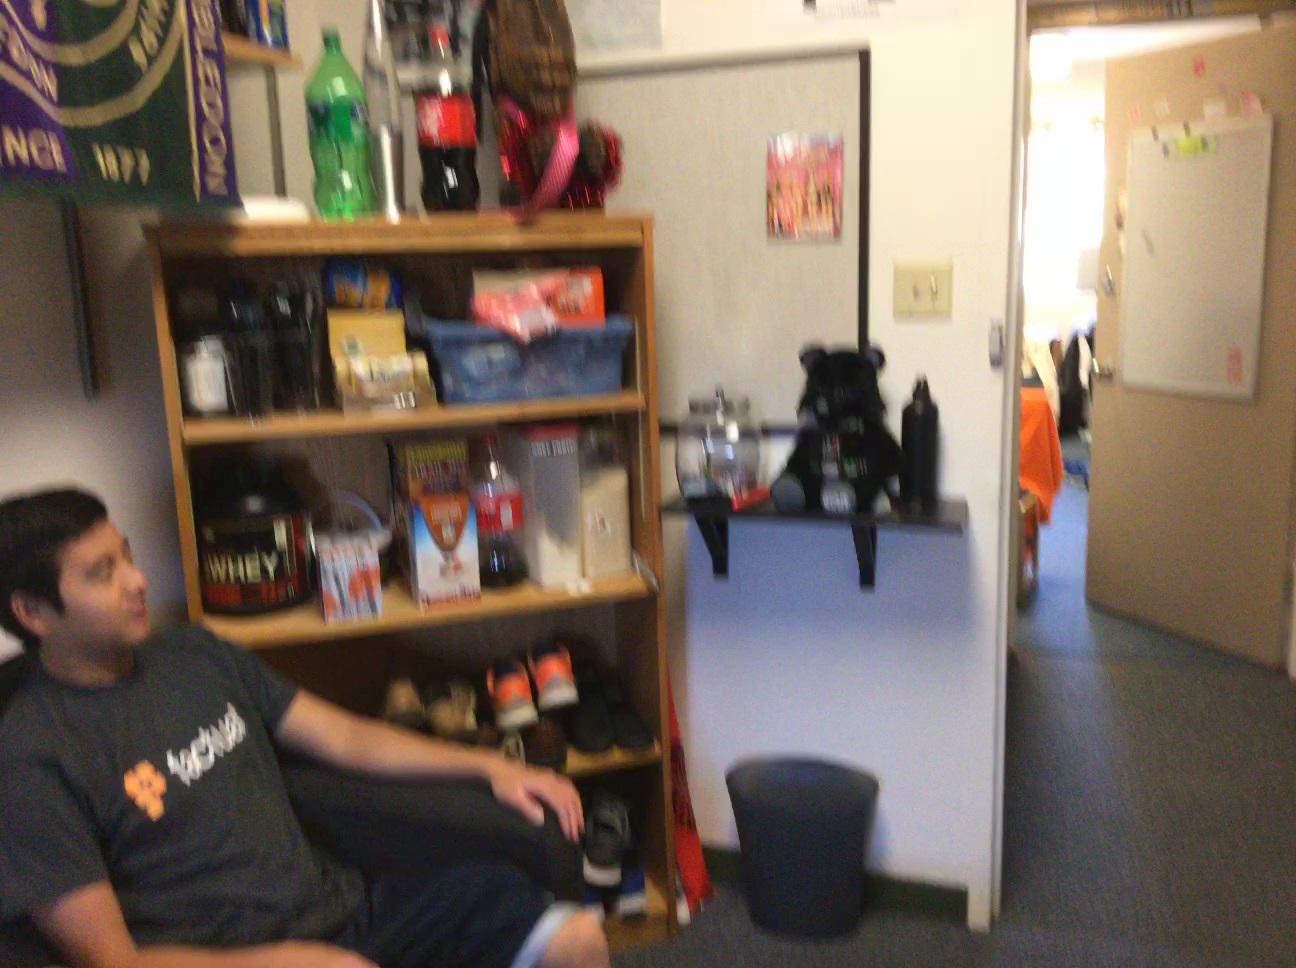
Question: Can the switch fit in front of the shelf from the second object's perspective? Final answer should be yes or no.
Answer: Yes